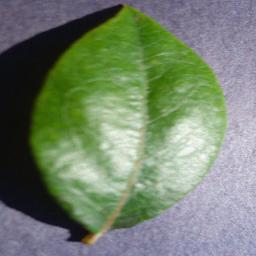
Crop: blueberry
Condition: healthy